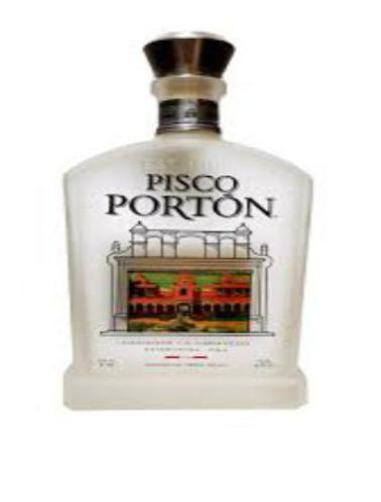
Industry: Food